Bharti Kher

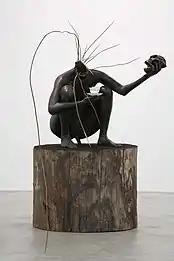
The Skin Speaks a language not its own(2006)

Over the course of her long career, Kher has engaged consistently with the body – her own and those of women around her – and has done so across several mediums and forms of art making. These have evolved from her 'Warrior series' (Cloudwalker, The messenger, Warrior with cloak and shield, And all the while the benevolent slept) to her 'Sari portraits' where she drapes her sculptures in resin-coated saris. In these works, Kher consciously mixes up mutually contradictory characteristics of different genders and their possibilities of metaphor. She sees the body as a literal and metaphorical site for the construction of ideas around gender, mythology and narrative. The most significant example of this is her process of casting, which she regards as a most intimate exercise in rendering the human emotions of her subjects and not just their physical form. Six Women (2013–2015), is a series of life-sized, sitting female sculptures, cast from real women in her New Delhi studio. Critically, the vulnerability of the women stems only in part from their nakedness; Kher's sitters are sex workers, paid by the artist to sit for her, in a self-conscious transaction of money and bodily experience.